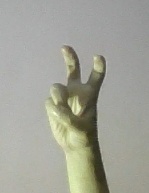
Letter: toot